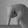
ASL letter: Q